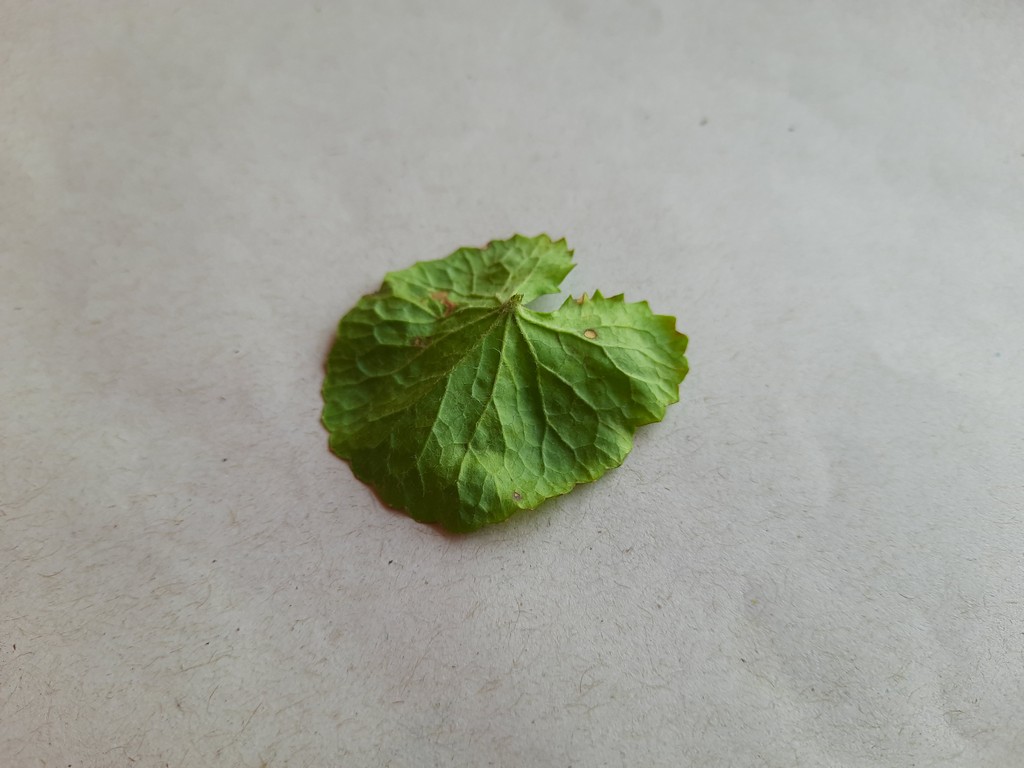
Label: Unhealthy